Tottenham Outrage

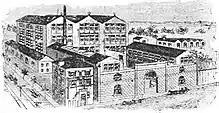
Schnurmann rubber factory: scene of the robbery

The Tottenham Outrage of 23 January 1909 was an armed robbery in Tottenham, North London, that resulted in a two-hour chase between the police and armed criminals over a distance of , with an estimated 400 rounds of ammunition fired by the thieves. The robbery, of workers' wages from the Schnurmann rubber factory, was carried out by Paul Helfeld and Jacob Lepidus, Jewish Latvian immigrants. Of the twenty-three casualties, two were fatal and several others serious, among them seven policemen. The two thieves killed themselves at the end of the pursuit.